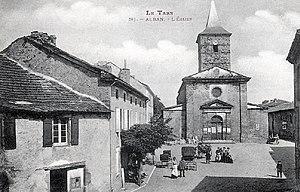
L'église d'Alban, dans les années 1910.
Alban est une commune française située dans le département du Tarn, en région Occitanie.
L'église Notre-Dame d'Alban est une église paroissiale situé à Alban, dans le Tarn, en région Occitanie.